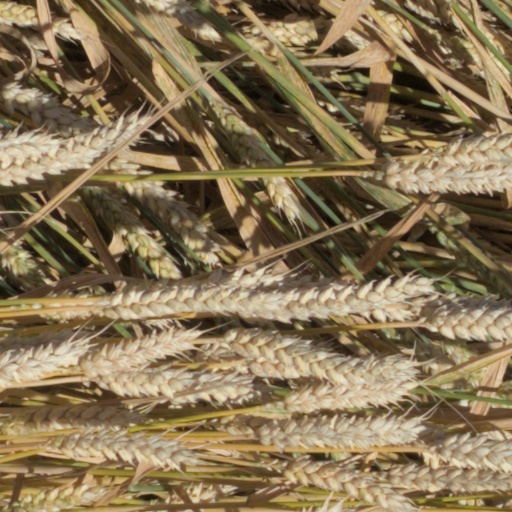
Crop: wheat